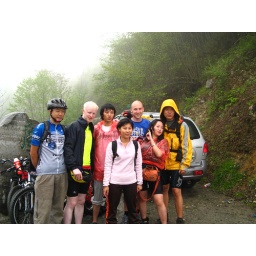
A mountain lake shrouded in mist awaited us at the top of the climb